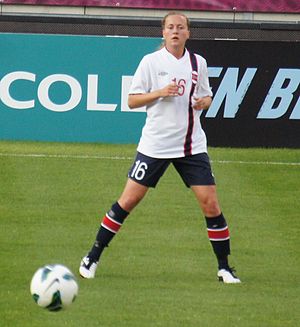
Kristine Minde
Kristine Minde er en norsk fodboldspiller, der spiller som angriber for VfL Wolfsburg og Norges landshold.